Gaunt's Ghosts

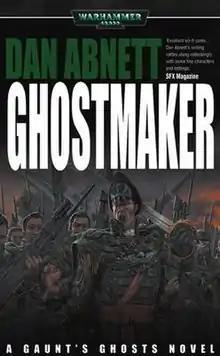
"Ghostmaker" cover

"First and Only" is the first novel in the series (and, in fact, was Abnett's first published novel), introducing Gaunt, his regiment, and the Sabbat Worlds Crusade. While deployed in the theatres of Fortis Binary and Menazoid Epsilon, the Ghosts become embroiled in a plot by an ambitious general officer to supplant Warmaster Macaroth as supreme commander of the Crusade force.